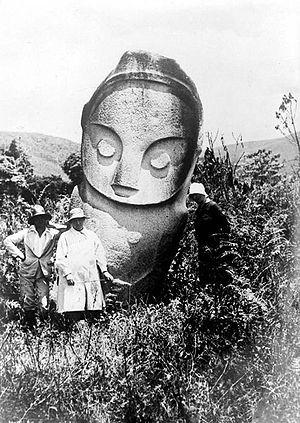
Deux femmes et un homme européens devant une statue mégalithique de la vallée de Bada dans le parc national de Lore Lindu
La vallée de Bada suit le cours de la rivière Lariang le long de la limite sud du parc national de Lore Lindu dans la province de Sulawesi central, dans l'île de Sulawesi en Indonésie. On y trouve 14 grandes statues de pierre ainsi qu'un grand nombre de jarres de pierre.